Sealdah

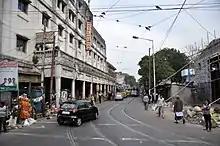
Surya Sen Street, Sealdah

Sealdah is the junction of AJC Bose Road & APC Road with MG Road via Sealdah Hump Flyover (Vidyapati Setu). Parikshit Roy Lane (Beliaghata Main Road) also starts from here. Surya Sen Street connects MG Road with APC Road, avoiding Sealdah Flyover. A large number of private and governmental public buses ply along these roads.